History of the hamburger

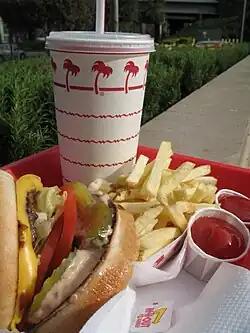
The modern hamburger with its familiar sides, French fries and a drink

Hamburg steak, once served between two slices of bread, began to be prepared with a variety of different ingredients that were included either in the sandwich itself or as a side dish accompanying it on a plate. One of these accompaniments, which is still common with today's burger, is ketchup, a type of tomato sauce with a blend of flavors between sweet and sour that was first produced commercially in 1869 by entrepreneur and chef Henry John Heinz in Sharpsburg, Pennsylvania. His company was originally called the "Anchor Pickle and Vinegar Works", but in 1888 it was renamed F. & J. Heinz. The use of ketchup by American consumers grew quickly after this date, and it was not long before hamburgers were almost universally accompanied by ketchup by the end of the nineteenth and into the early 20th century. Mustard is a significantly older condiment, as it is thought that the ancient Romans used a dressing made with non-fermented grapes and grape seeds known as "mustum ardens". Another ingredient incorporated into the burger, mayonnaise, appears to have been present in 18th century France, after the naval victory of Louis-François-Armand du Plessis de Richelieu in the port of Mahón in Menorca around 1756.